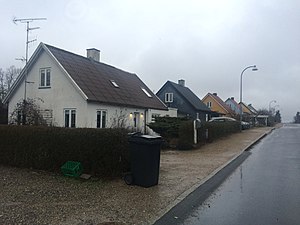
Måløvhøj
Typiske huse i boligområdet Måløvhøj i 2019
Typiske huse i boligområdet Måløvhøj i Ballerup Kommune, Danmark
Boligområdet Måløvhøj er beliggende i den nordlige del af Ballerup Kommune, og grænser bl.a. op til Jonstrupvejen. Det omfatter i dag godt 50 huse, der i begyndelsen af 1930'erne blev opført på udstykninger fra den nærliggende Måløvgård.